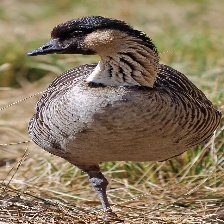
Species: HAWAIIAN GOOSE
Scientific name: BRANTA SANDVICENSIS
ImageNet parent category: goose